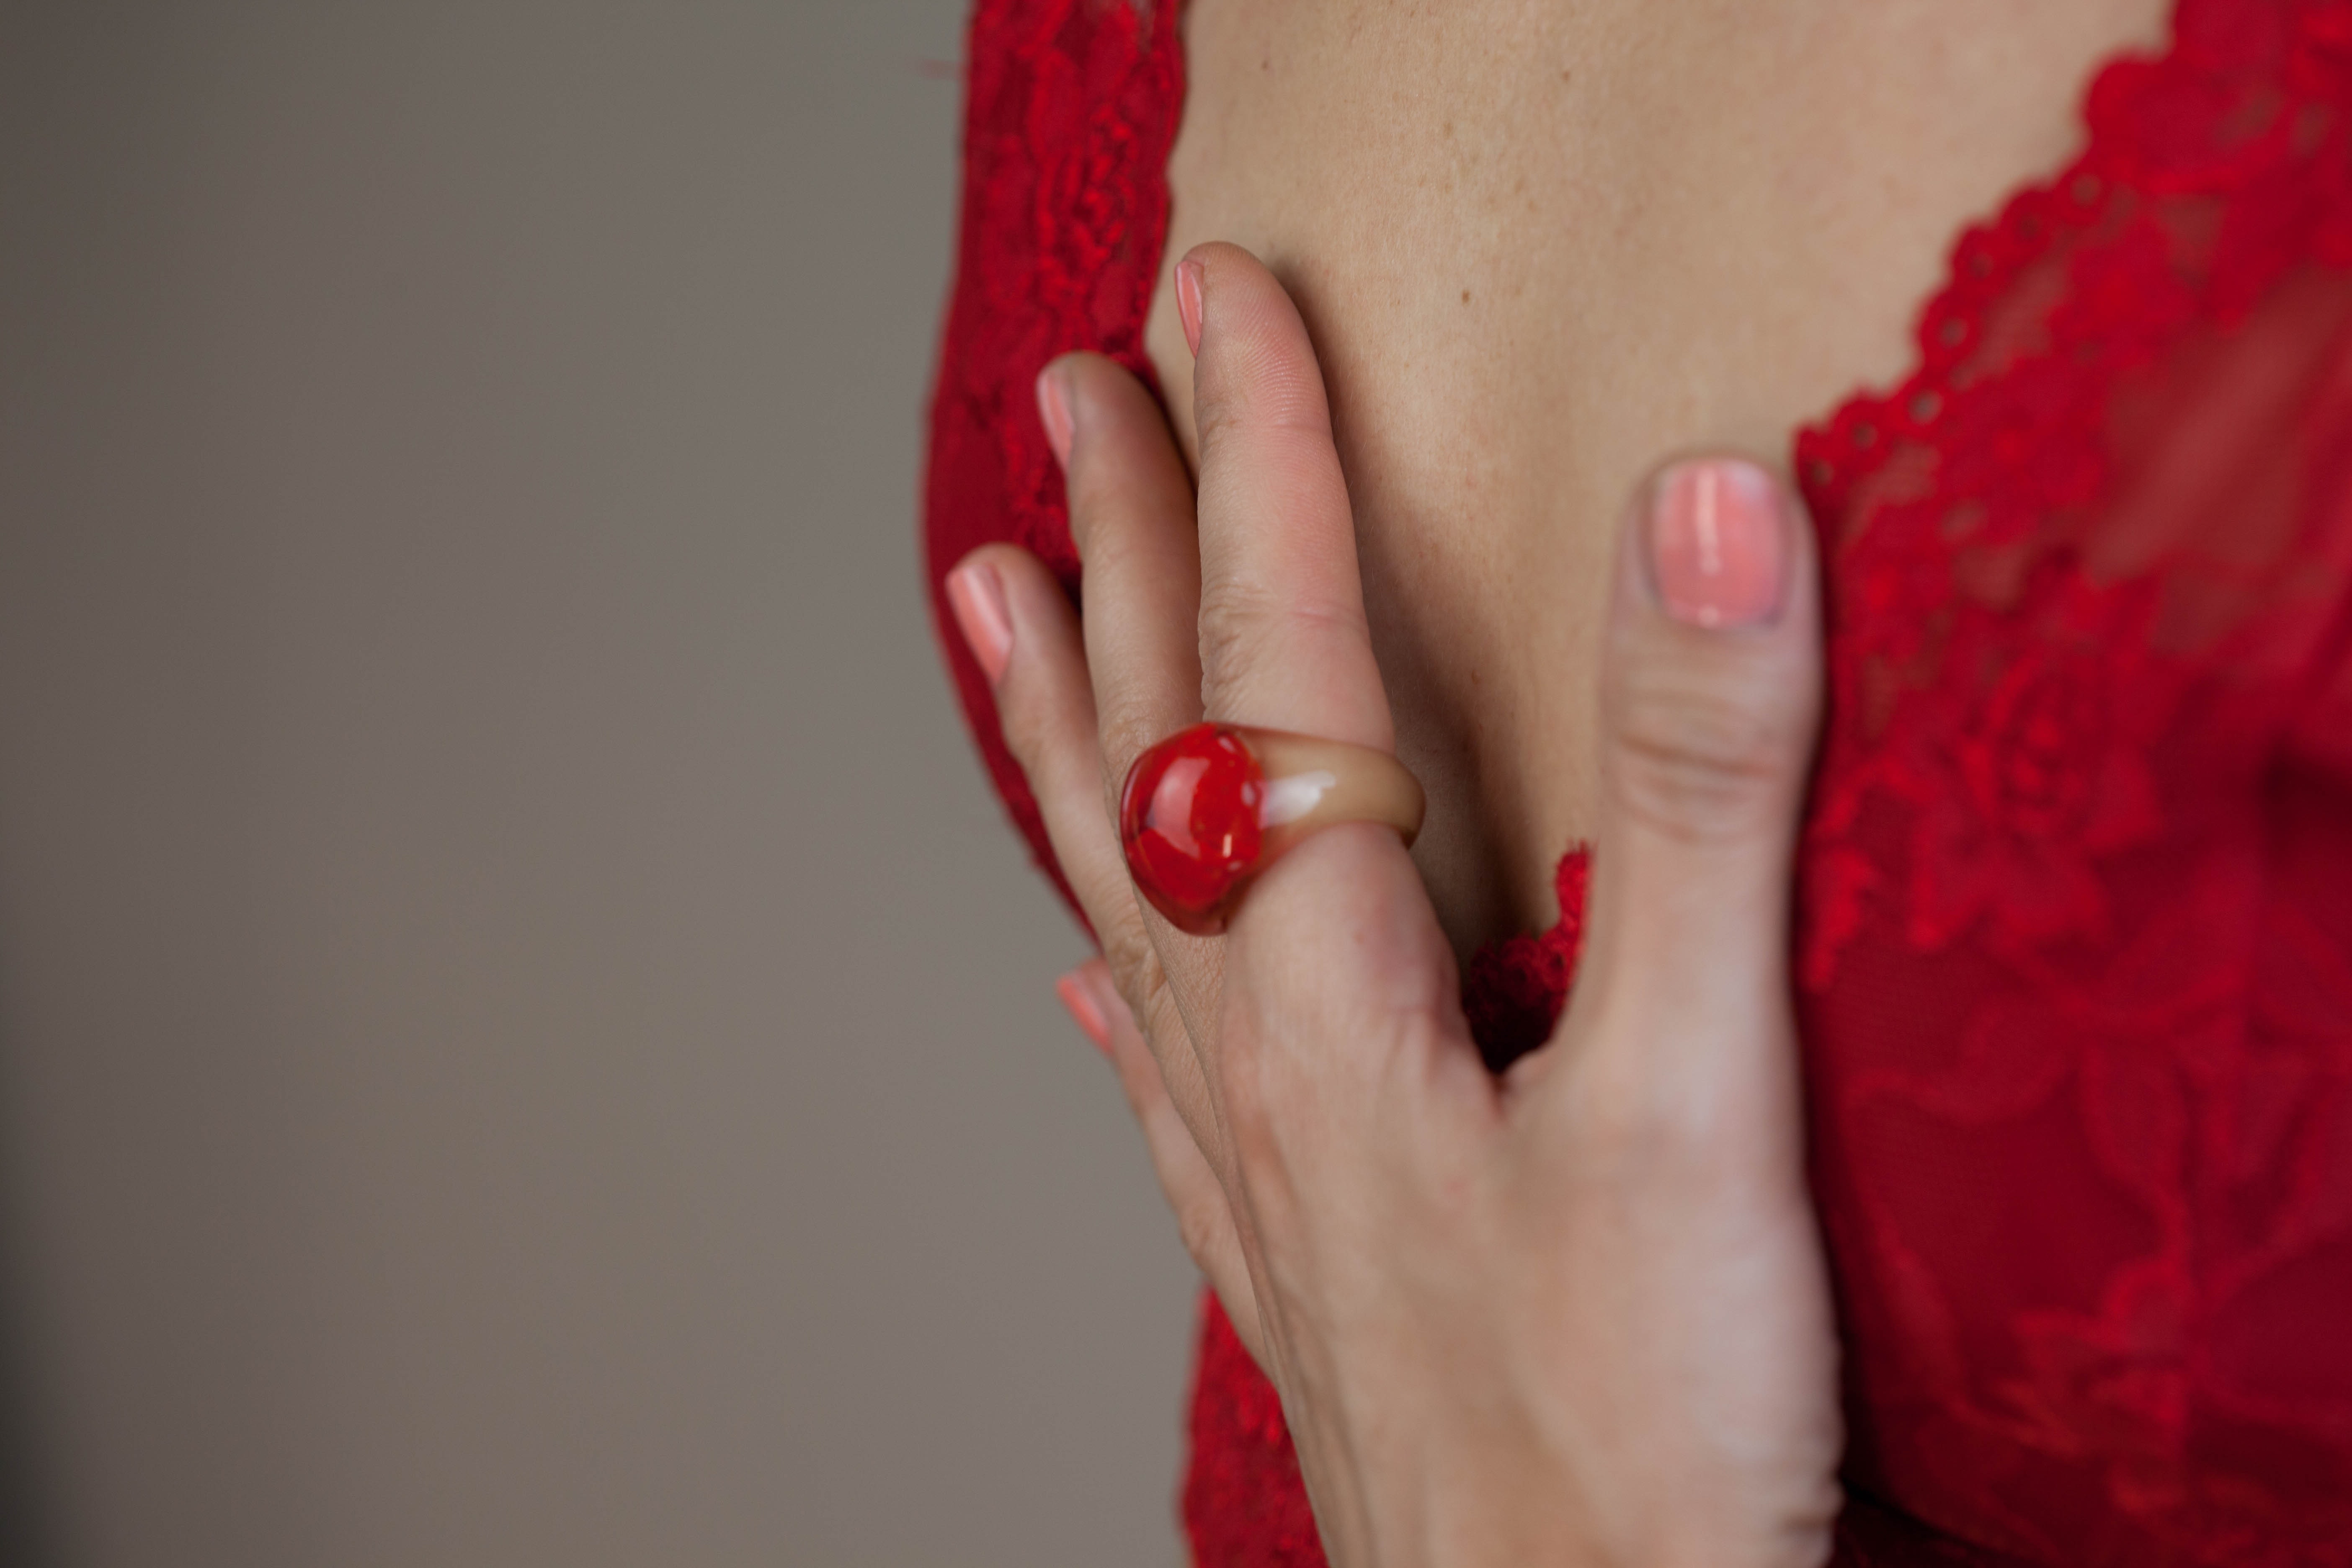
red, finger, nail, hand, skin, nail care, lip, manicure, close up, arm, nail polish, joint, flesh, gesture, mouth, muscle, wrist, thumb